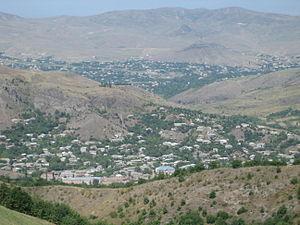
Mosesgegh est une communauté rurale du marz de Tavush, en Arménie. Elle compte 2 046 habitants en 2008.